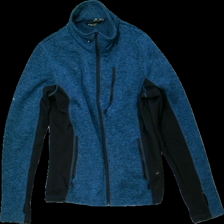
View: front
Type: Sweater
Category: Men
Brand: Not in the list
Brand text on label: Strova
Colors: Blue, Black
Material: 100% Polyester
Pattern: Other
Cut: Regular
Size: L
Price range: 50-100
Recommended usage: Reuse
Description: Blue and black sweater with zipper